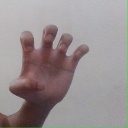
अक्षर: झ